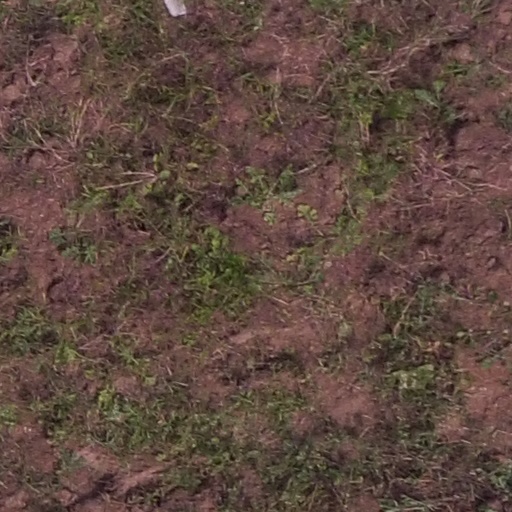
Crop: maize; corn